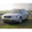
Label: automobile